Wimmelbilderbuch

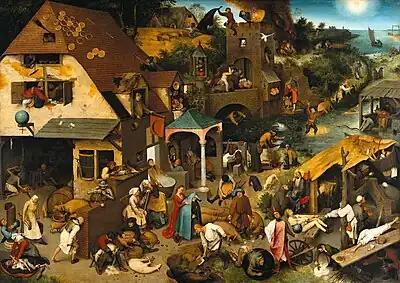
"Netherlandish Proverbs" painting by Pieter Brueghel the Elder

A Wimmelbilderbuch (German, literally "teeming picture book"), wimmelbook, or hidden picture book is a type of large-format, wordless picture book. It is characterized by full-spread drawings (sometimes across gatefold pages) depicting scenes richly detailed with humans, animals, and objects. Typically made for children, the drawings are filled with characters and items that may be discovered.